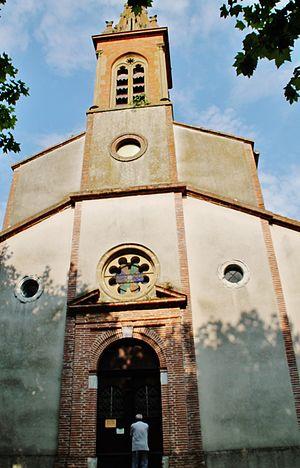
église St Orens
Espalais est une commune française située dans le département de Tarn-et-Garonne, en région Occitanie.